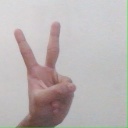
अक्षर: क